Carl Ferdinand von Stumm-Halberg

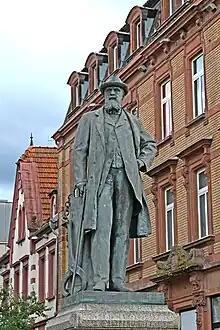
Stumm monument in Neunkirchen

Under Stumm's leadership, the Neunkirchen steelworks continuously expanded, including the construction of the first Thomas steelworks in the Saar region in 1882. In addition, he acquired minette mines in Lorraine and the construction of a blast furnace in Uckange in 1890. In 1900 he initiated the purchase of hard coal mines in the Ruhr Area (known as "Zeche Minister Achenbach"). He sat on the supervisory board of Dillinger Hüttenwerke AG and played a decisive role in its development due to the family's dominant shareholding. In 1875, he also acquired the Halberger Hütte, which his nephew and co-shareholder, Rudolph Böcking, managed. Thus, the family controlled all production areas of the iron industry at the time.